Tarbiat Library

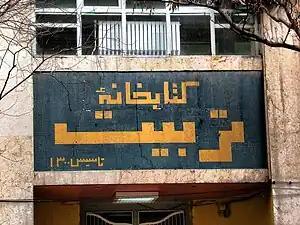

Tarbiat Library is the first state library constructed in Iran, established in 1921 at Tabriz. The library was founded by Mahammad Ali Tarbiat, an Iranian journalist and politician, as the "Ma'aref public library and reading room" which was later renamed after its founder to Tarbiat Library.